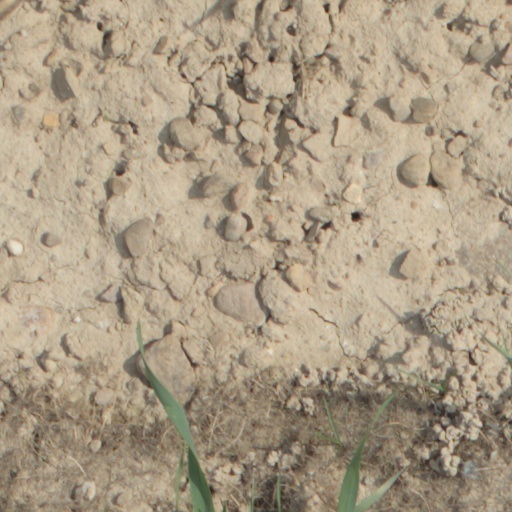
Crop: wheat